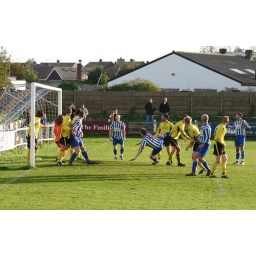
David Coulson, diving forward, hooks the ball just over the bar as Whitley continue to attack in the second half.